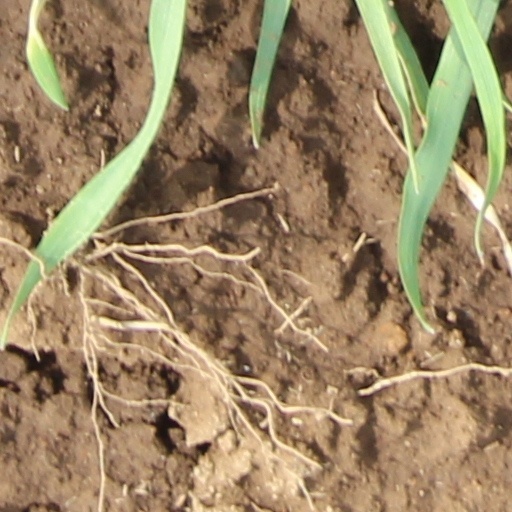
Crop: wheat